History of Ukraine

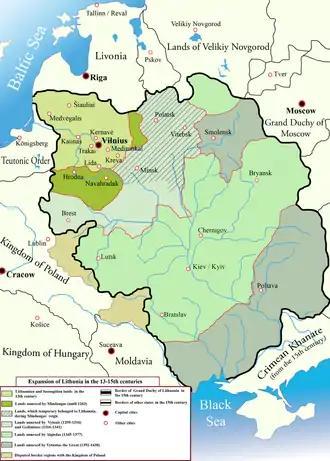
Map of the Grand Duchy of Lithuania, at its greatest extent from the 13th to 15th centuries.

After Yaroslav the Wise's death, his sons divided the lands, which significantly accelerated political fragmentation. Although his succession plan aimed to prevent conflict, it ultimately sowed the seeds of feudal division. The Council of Liubech, convened by several princes, including Vladimir Monomakh, sought to settle disputes and clarify the inheritance of principalities. This agreement formalized Kievan Rus's division into regional hereditary principalities, thereby legalizing fragmentation. The adage "Let everyone hold his own" emerged, signifying that each prince would govern his own territory without interference from others.